Investiture of the Gods

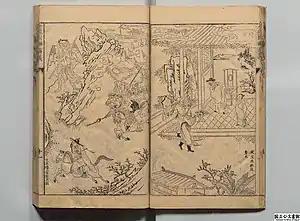
Illustrations of "Fengshen Yanyi" from an edition of the novel featuring commentary by Zhong Xing (1574–1625) (book one)

The novel is a romanticised retelling of the overthrow of King Zhou, the last ruler of the Shang dynasty, by Ji Fa, who would establish the Zhou dynasty in its place. The story integrates oral and written tales of many Chinese mythological figures who are involved in the struggle as well. These figures include human heroes, immortals, and various spirits (usually represented in avatar form, such as vixens and pheasants, and occasionally as inanimate objects such as a pipa).